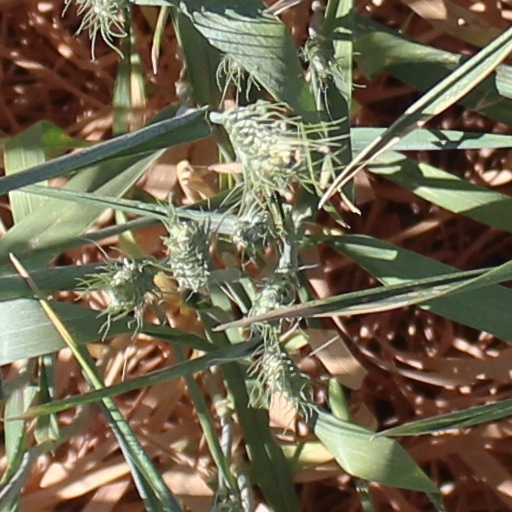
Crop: wheat